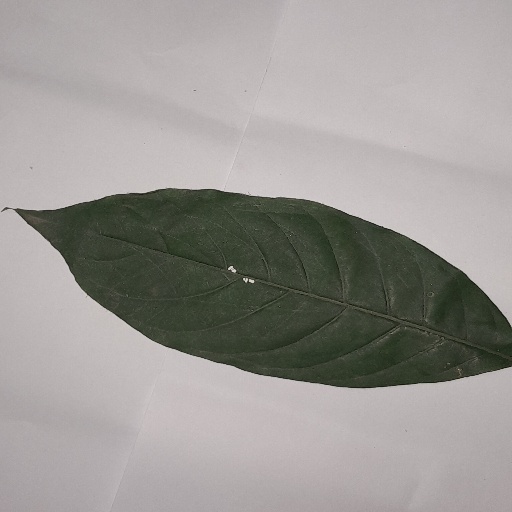
Species: HariTaki
Leaf condition: Shot Hole